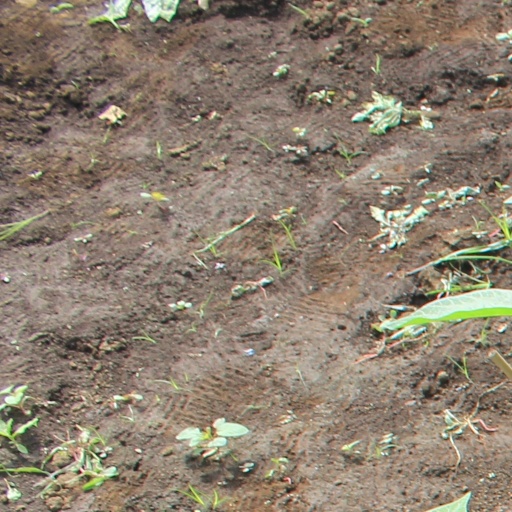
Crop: soybean